Josef Fiala

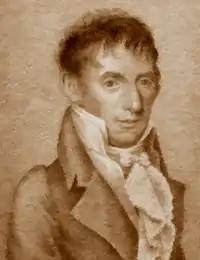

Josef Fiala ("Joseph Fiala") (3 February 1748 – 31 July 1816), was a Czech composer, oboist, viola da gamba virtuoso, cellist, and pedagogue of the Classical period.